Adriaen Isenbrandt

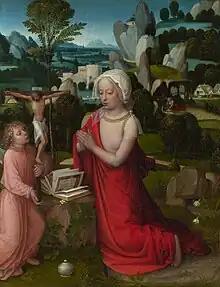
"The Magdalen in a Landscape", c. 1510–1525.

There are only a few documentary records of his life, and some mentions in literature from the artist's lifetime or soon after. Even so, there are no documents which link him as the creator of any surviving works. It is possible that he was born in Haarlem or Antwerp around 1490. It is not known where or with which painter he served his apprenticeship.